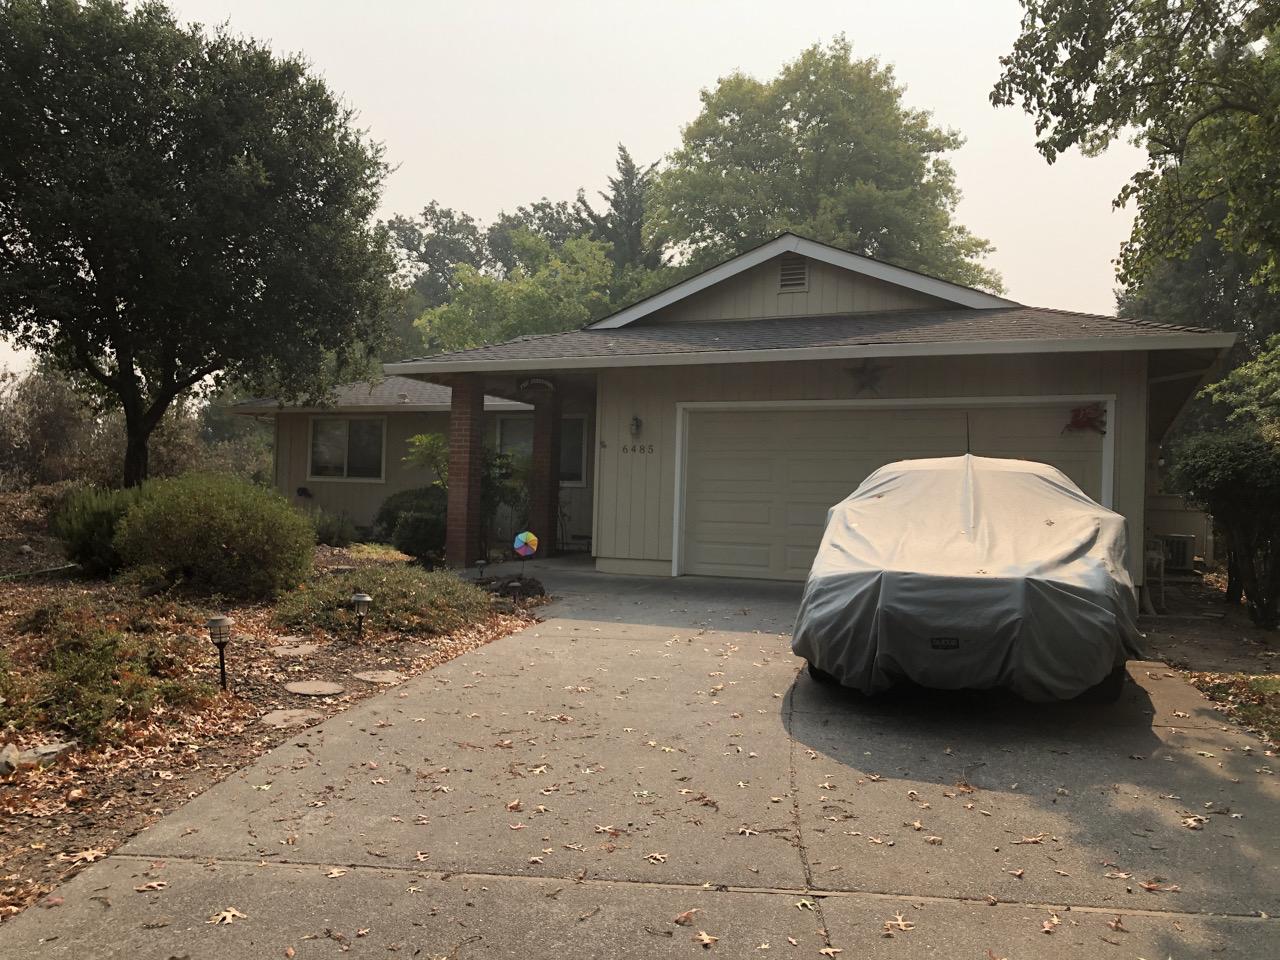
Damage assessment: no_damage